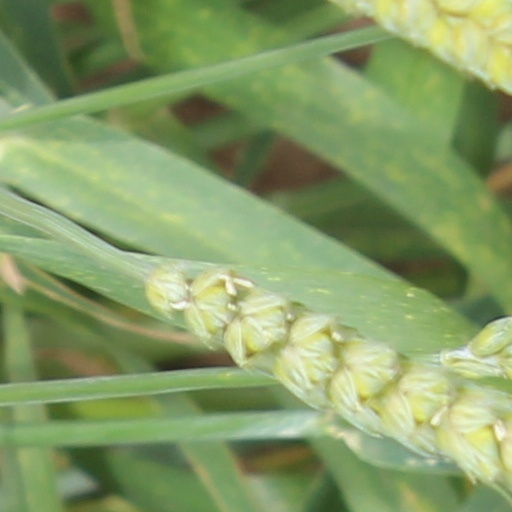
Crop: wheat